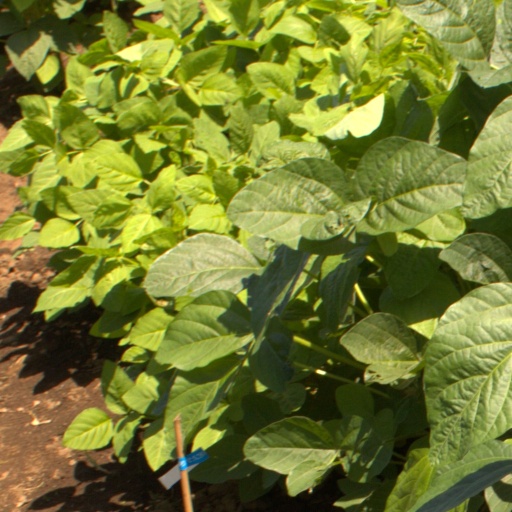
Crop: soybean